Denis Gnezdilov

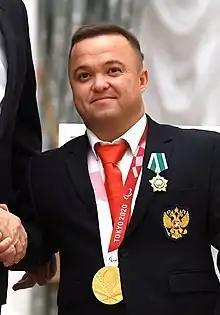
Gnezdilov in 2021

Denis Anatolyevich Gnezdilov (born 9 October 1986) is a Russian Paralympic athlete who specializes in the F40 shot put event.